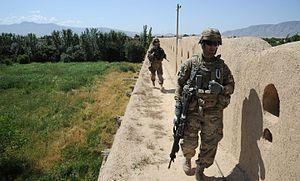
Qala-i-Jangi dont le nom signifie maison de la guerre est une forteresse située près de la ville de Mazar-e-Sharif dans la partie septentrionale de l'Afghanistan, non loin des frontières de l'Ouzbékistan, du Turkménistan et du Tadjikistan construite dans le contexte tendu avec l'Empire britannique dans les années 1880.